Caudron C.23

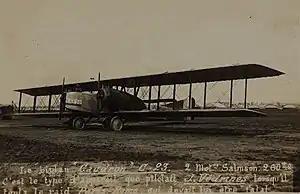

The Caudron C.23 was a French long range twin engine night bomber, flown in the last year of World War I. Post-war some machines were modified to carry passengers.